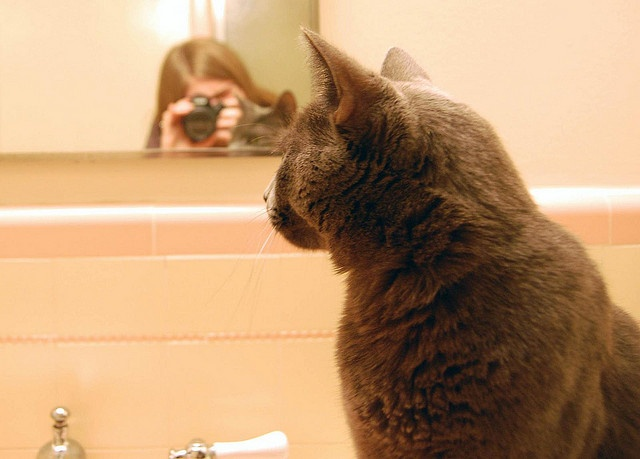
A cat sitting in front of a bathroom mirror.
A cat and woman are facing the bathroom mirror.
A gray camera looking into mirror attached to a pink wall.
A grey cat looking into a bathroom mirror is photographed by a woman.
Person is taking a picture of their cat through a mirror